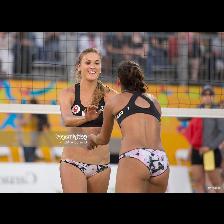
Label: Human